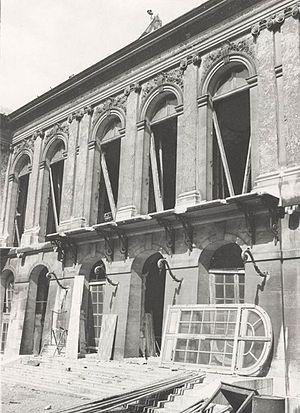
Le palais Rose de l'avenue Foch était un hôtel particulier aujourd'hui disparu, situé au nᵒ 40 de l'avenue Foch dans le 16ᵉ arrondissement de Paris et édifié de 1896 à 1902 par l'architecte Ernest Sanson pour le comte Boniface de Castellane et son épouse née Anna Gould.
L’avenue Foch est une avenue du 16ᵉ arrondissement de Paris.